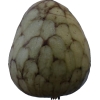
Label: cherimoya